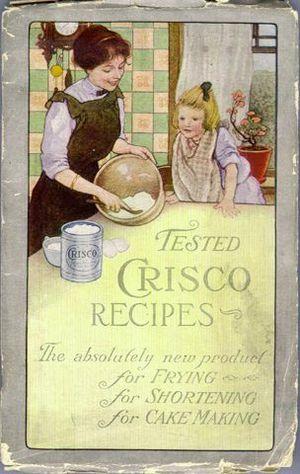
Un livre de cuisine est un recueil de recettes ou de considérations gastronomiques.